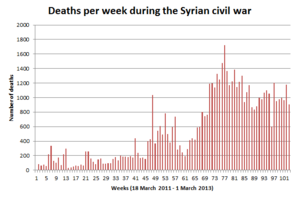
Le patrimoine syrien durant la guerre civile syrienne et depuis l'année 2011, a fait l'objet par ses protagonistes, d'importantes et étendues destructions par tirs et bombardements, et aussi par occupations illégales et pillages des sites.